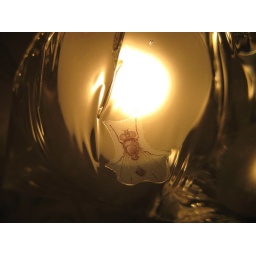
water in plastic bag to frighten flies away